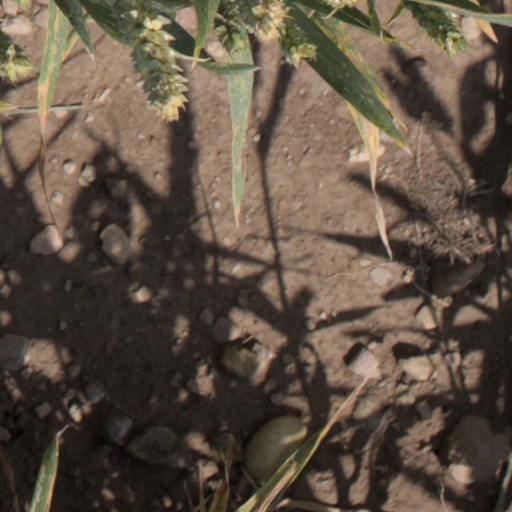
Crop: wheat